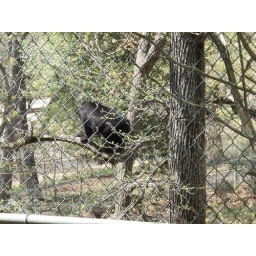
bear in tree